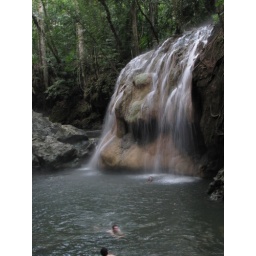
My sister and I swimming back after relaxing in the hot water waterfall